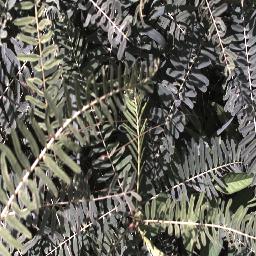
Label: negative